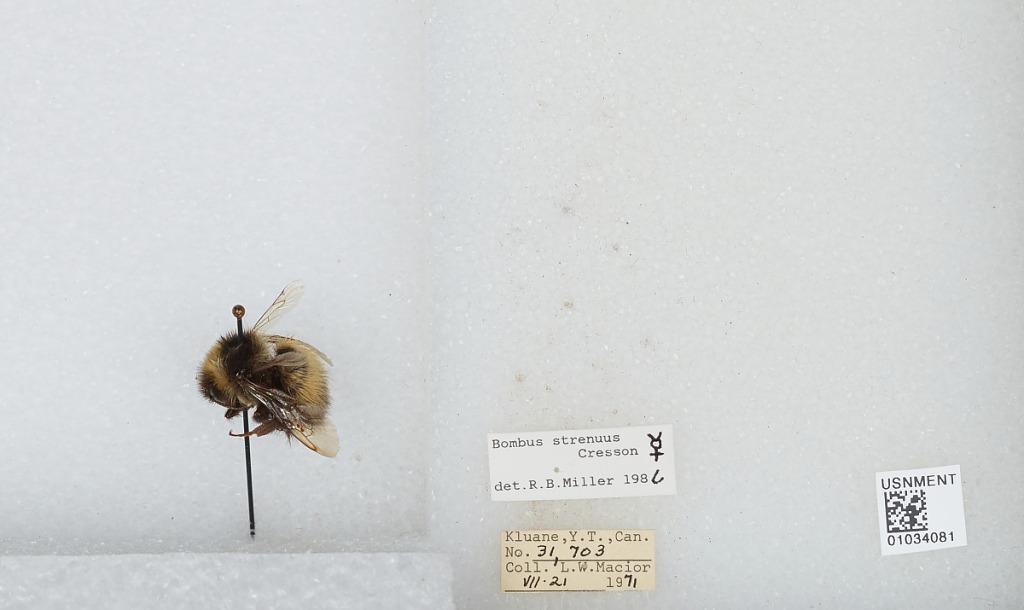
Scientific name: Bombus (Alpinobombus) neoboreus Sladen
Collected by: L. Macior
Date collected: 1971-7-21
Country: Canada
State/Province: Yukon Territory
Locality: Kluane
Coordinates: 60.75, -139.5
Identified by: Miller, R. B.